Ramona (1928 film)

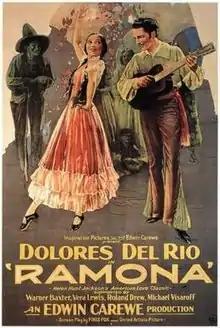
Film poster

Ramona is a 1928 American synchronized sound drama film directed by Edwin Carewe, based on Helen Hunt Jackson's 1884 novel "Ramona", and starring Dolores del Río and Warner Baxter. While the film has no audible dialogue, it was released with a synchronized musical score with sound effects using both the sound-on-disc and sound-on-film process. This was the first United Artists film to be released with a recorded soundtrack. The novel had been previously filmed by D. W. Griffith in 1910 with Mary Pickford, remade in 1916 with Adda Gleason, and again in 1936 with Loretta Young.